Eric Esch

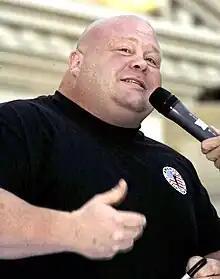
Esch in 2006

Eric David Scott Esch (born August 3, 1966), better known by his nickname "Butterbean", is an American television personality and retired professional boxer, kickboxer, mixed martial artist, and professional wrestler. A competitor in the heavyweight and super heavyweight divisions, he is an overall four-time world champion across the four sports. Esch became a professional boxer in 1994 after a successful stint on the Toughman Contest scene and went on to capture the World Athletic Association (WAA) heavyweight and IBA super heavyweight championships. From 2003, he regularly fought as a kickboxer and mixed martial artist, notably in K-1 and the Pride Fighting Championships. Esch's combined fight record is 97–24–5 with 65 knockouts and 9 submissions.